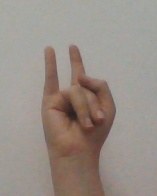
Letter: la